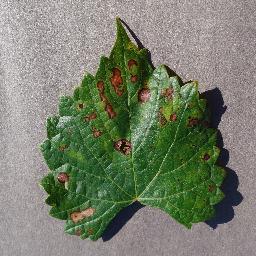
Label: Grape___Esca_(Black_Measles)